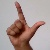
The image shows a hand gesture representing the letter 'L' in Indian Sign Language.